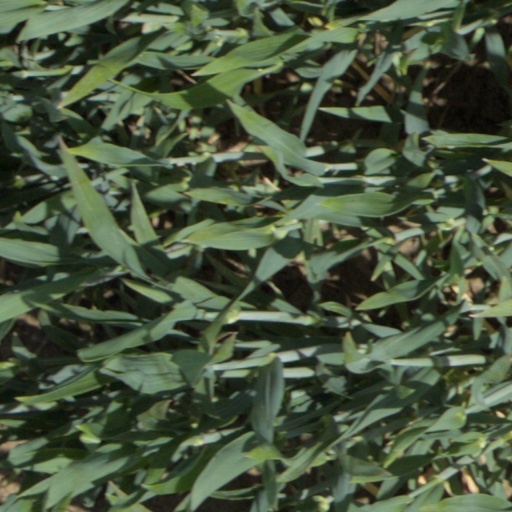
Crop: wheat